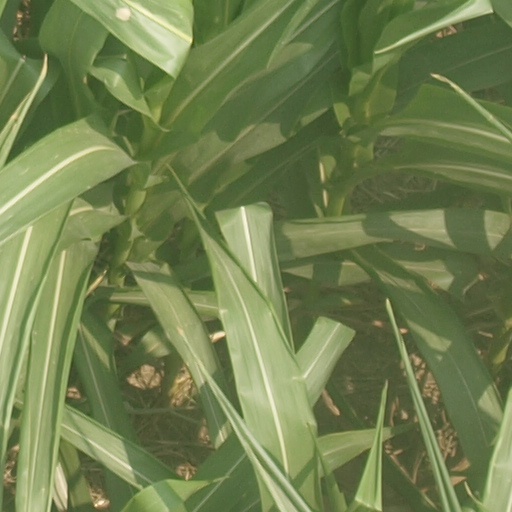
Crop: maize; corn